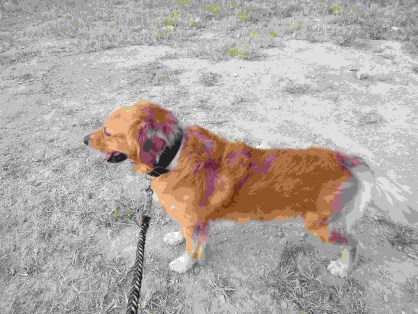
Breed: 5355-n000126-golden_retriever